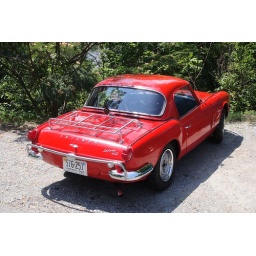
this lady's car died in front of my house